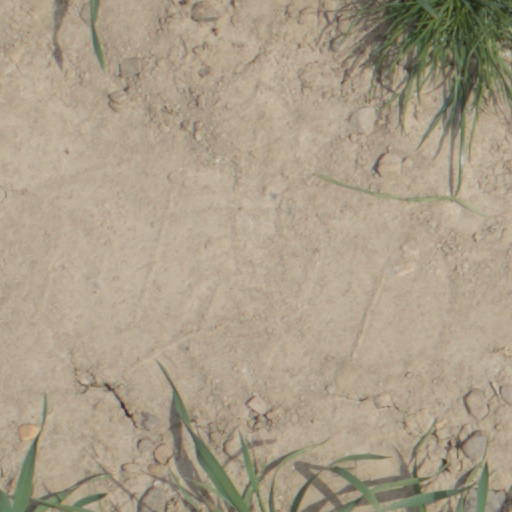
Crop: wheat